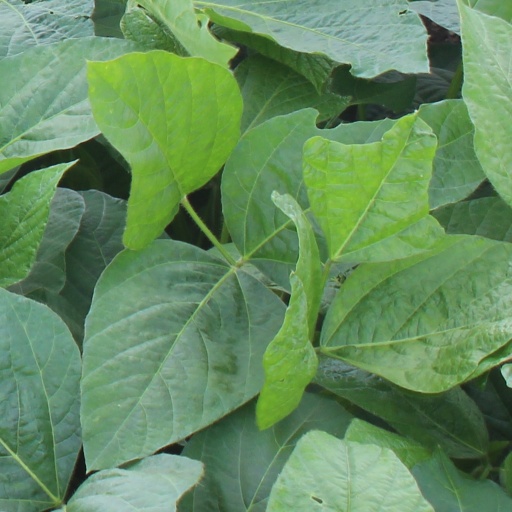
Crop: soybean